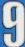
Number: 9